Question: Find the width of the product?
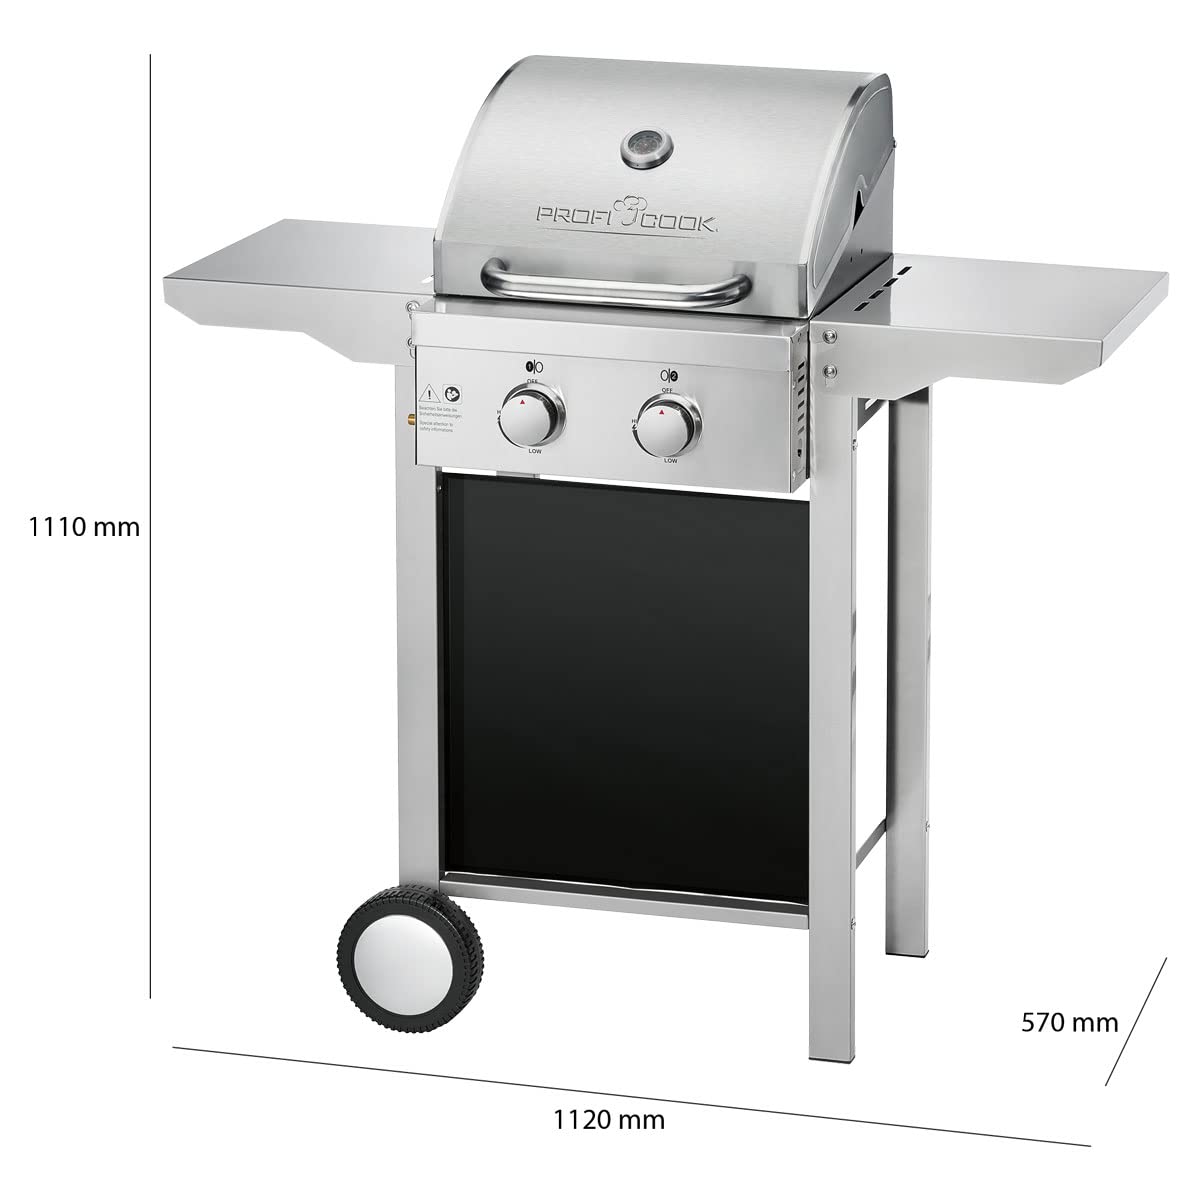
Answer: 1120.0 millimetre